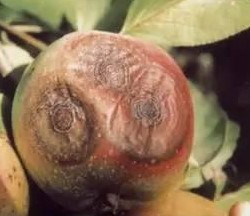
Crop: apple
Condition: black_rot